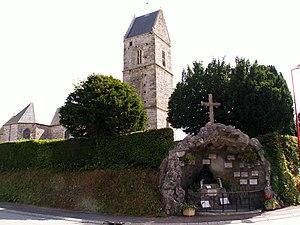
Après les apparitions de Lourdes, de très nombreuses répliques de la grotte de Lourdes sont réalisées, jusqu'en 1914. Ce n'est évidemment pas une date butoir. Après cette date, le nombre de copies de la grotte continue toujours d'évoluer. En 2015, un auteur a répertorié en France plus de 765 sites, et dans le reste du monde 321 copies de la grotte.